Diego (tortoise)

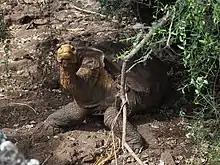
Diego in 2019

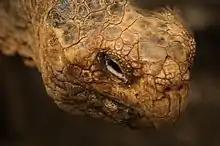
Detail of head, 2009

Diego is a Hood Island giant tortoise. Thought to have been hatched on Española Island, Galápagos, he was captured as a young adult and shipped to the United States where he was exhibited at zoos. By the late 1940s, he was at the San Diego Zoo, though his species was not known. A captive breeding effort for the critically endangered Hood Island tortoises was set up in 1976, by which time only 15 individuals were known to survive. Diego was identified as a Hood Island tortoise by DNA testing and was sent to Santa Cruz Island to join the program. Diego fathered more than 900 offspring who were released on Española which helped to increase the wild population to more than 2,000. The breeding program ended in January 2020 and Diego is officially retired, and was released into the wild in June 2020.